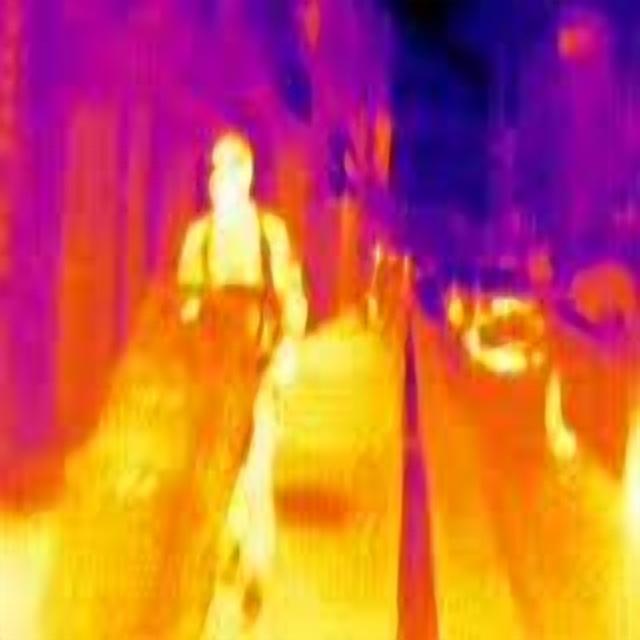
Detected objects:
label: person
label: person